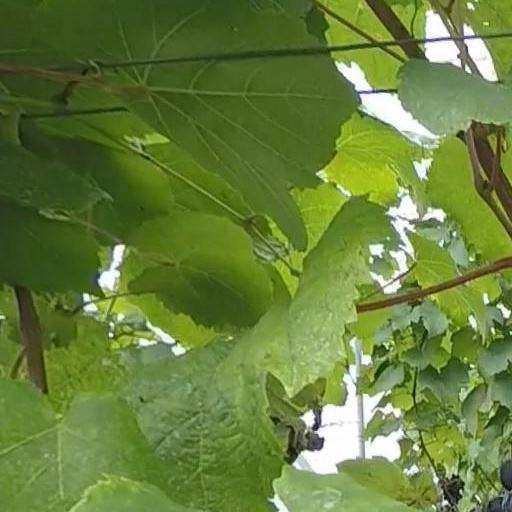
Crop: grape